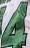
Number: 4